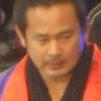
Age: 40